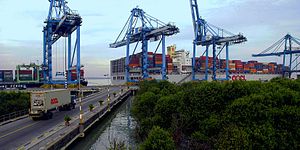
Malaysia / Økonomi / Transport
Port Klang i Selangor, landets travleste havn.
Malaysia er et land i Sydøstasien, der er delt i en vestlig del på den malaysiske halvø og en østlig del på øen Borneo. På fastlandet grænser Malaysia til Thailand i nord og bystaten Singapore i syd. På Borneo grænser Malaysia til Brunei i nord og Indonesien i syd. Malaysias største by og hovedstad er Kuala Lumpur, der ligger nordvest på fastlandet. Lige syd for Kuala Lumpur ligger den administrative hovedstad Putrajaya. Malaysia er medlem af ASEAN.